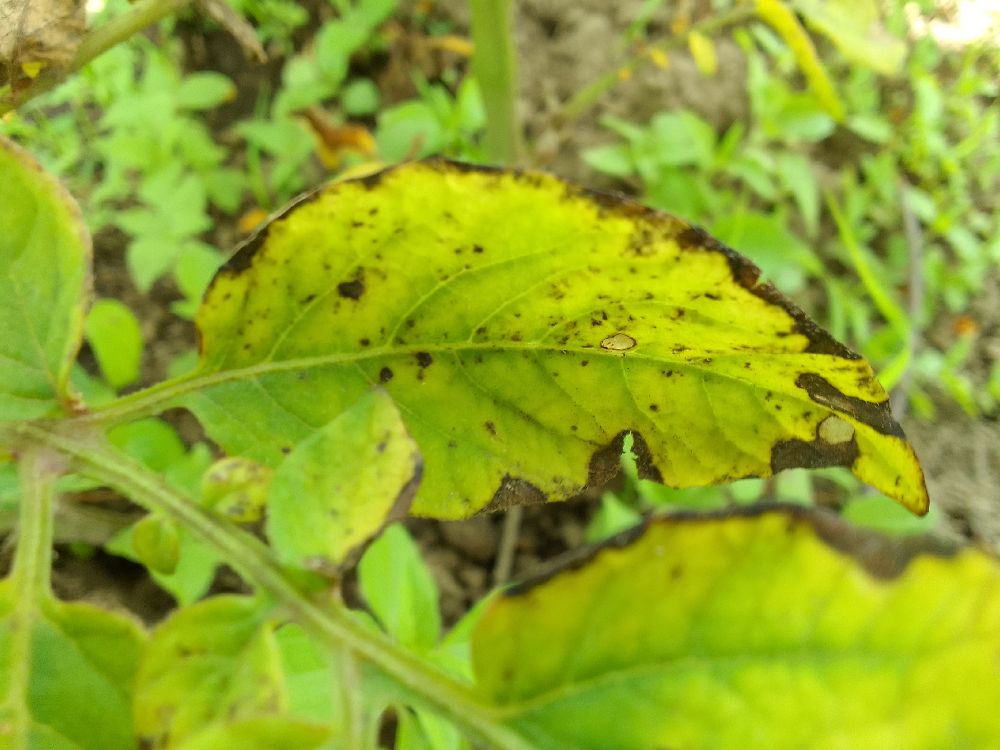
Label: Early blight